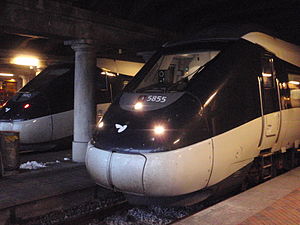
Timemodellen
De nye IC4-togs maks. hastighed på 200 km/t var oprindelig en forudsætning for, at timemodellen kunne gennemføres. Togfonden DK gør timemodellen uafhængig af dieseltog.
IC4 togsæt 5652 og 5855 i Aarhus
Timemodellen er en vision for det fremtidige danske jernbanenet, der oprindeligt blev foreslået af 6-by-samarbejdet. Modellen indebærer, at rejsetiden mellem Danmarks største byer reduceres, så der vil være en times rejsetid København-Odense, Odense-Aarhus og Aarhus-Aalborg. Senere forestilles modellen udvidet til andre større danske byer som Esbjerg, Herning og Sønderborg. En rejsetid på præcis en time vil gøre det muligt, at togenes afgangstider i de fire største byer er på faste minuttal.